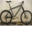
Label: bicycle